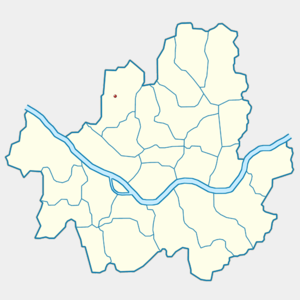
Eunpyeong-gu est un arrondissement de Séoul situé au nord du fleuve Han.